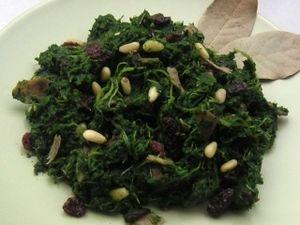
Les épinards à la catalane sont une façon catalane très typique de préparer les épinards, consistant à les faire sauter dans l'huile d'olive avec des raisins secs, des pignons de pin et d'autres ingrédients.
La cuisine catalane est une cuisine méditerranéenne. Elle partage les ingrédients des autres pays du bassin méditerranéen, comme les féculents, les légumes frais, les fruits, l'huile d'olive et les fruits de mer.